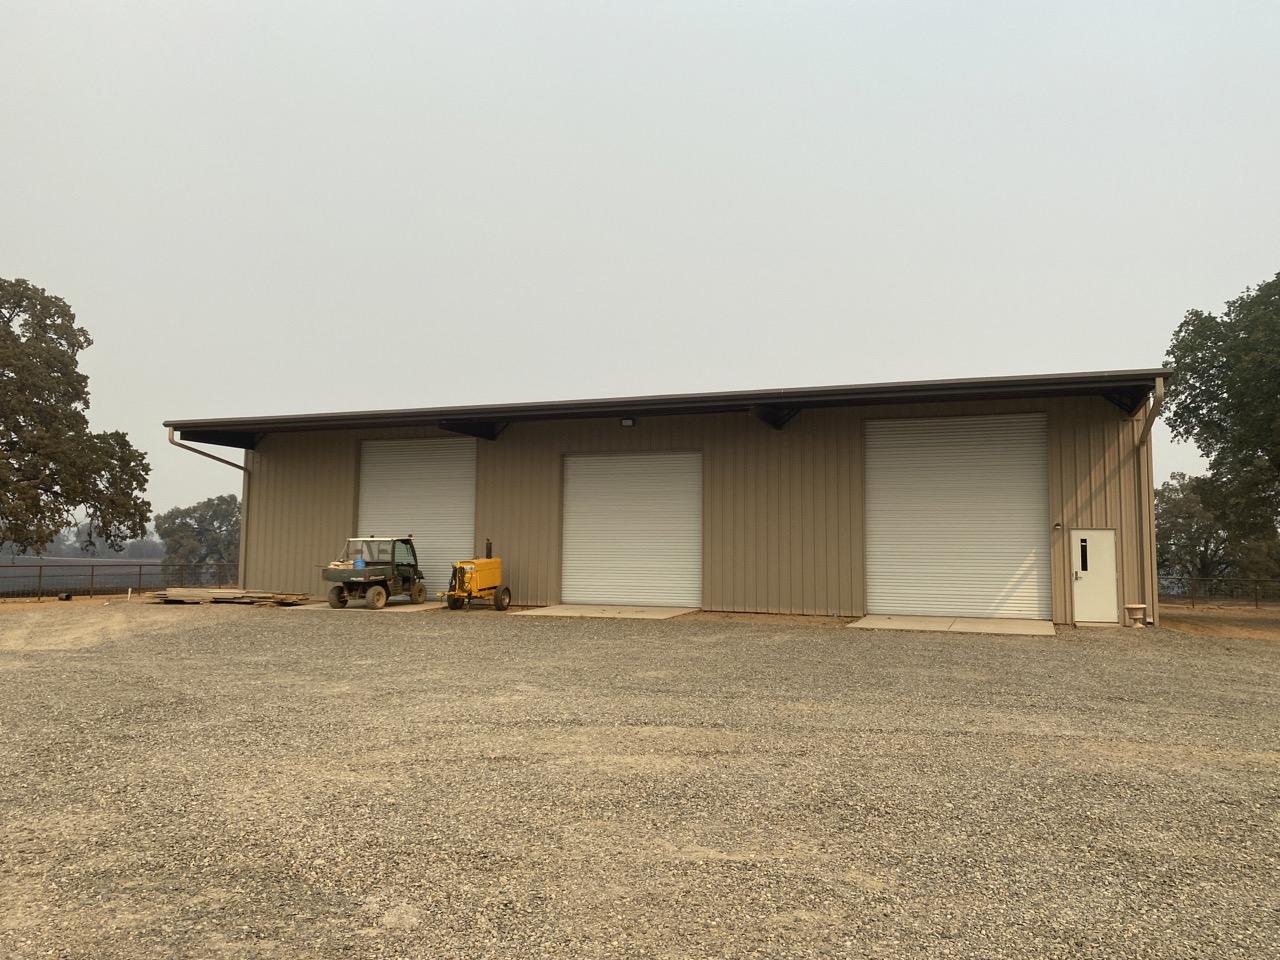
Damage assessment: no_damage